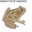
Label: frog